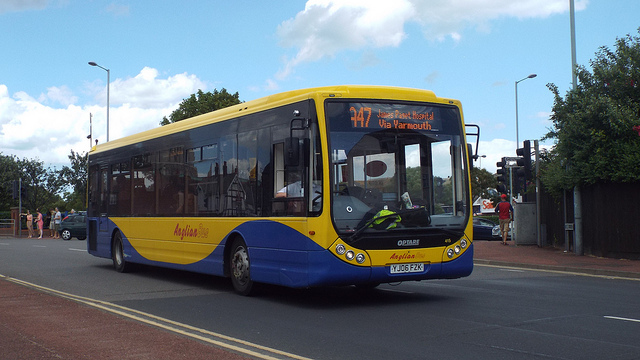
A large bus drives down the empty street.

a yellow and blue bus driving down the street.

A blue and yellow bus on street next to tree.

A yellow and blue bus is going down the street.

Blue and white passenger bus with large windows.